Benadiri people

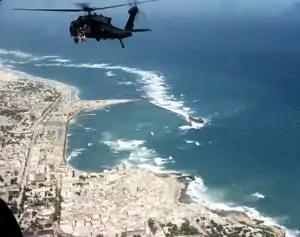
Mogadishu's coast in 1994

The Banadiri people are primarily and traditionally based on the southern coastal towns of Mogadishu, Marka and Baraawe where Reer Hamar, Reer Marka (12 koofi) and Reer Baraawe confederacies are traditionally based. They can also be found in Warsheikh and other coastal towns between Mogadishu and Baraawe such as Jaziira, Abaay Dhahaan, Dhaanane, Jilib Marka, Gendershe, Munghiya and further south in the town of Kismayo. Off the coast Benadiri people are also found in towns such as Afgooye, Genale, Bulo Burto, Mahadei Weyne, Balcad, Jowhar, Beled Weyne, Diinsor, Bur Hakaba, Baidoa, Bardheere, Buale, Jilib, Jamaame and villages surrounding these towns.